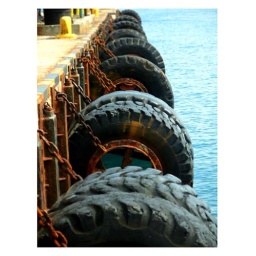
it's to cover the port. they hanging at the port border, so the wall wont be broken if hitten by the boat